Fjordgård Chapel

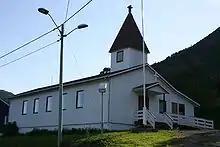
View of the chapel

Fjordgård Chapel is a chapel of the Church of Norway in Senja Municipality in Troms county, Norway. It is located in the village of Fjordgård on the northern part of the island of Senja. It is an annex chapel for the Lenvik parish which is part of the Senja prosti (deanery) in the Diocese of Nord-Hålogaland. The white, wooden church was built in a long church style in 1976 using plans drawn up by the architectural firm Rik. Bjørn A/S. The church seats about 110 people.